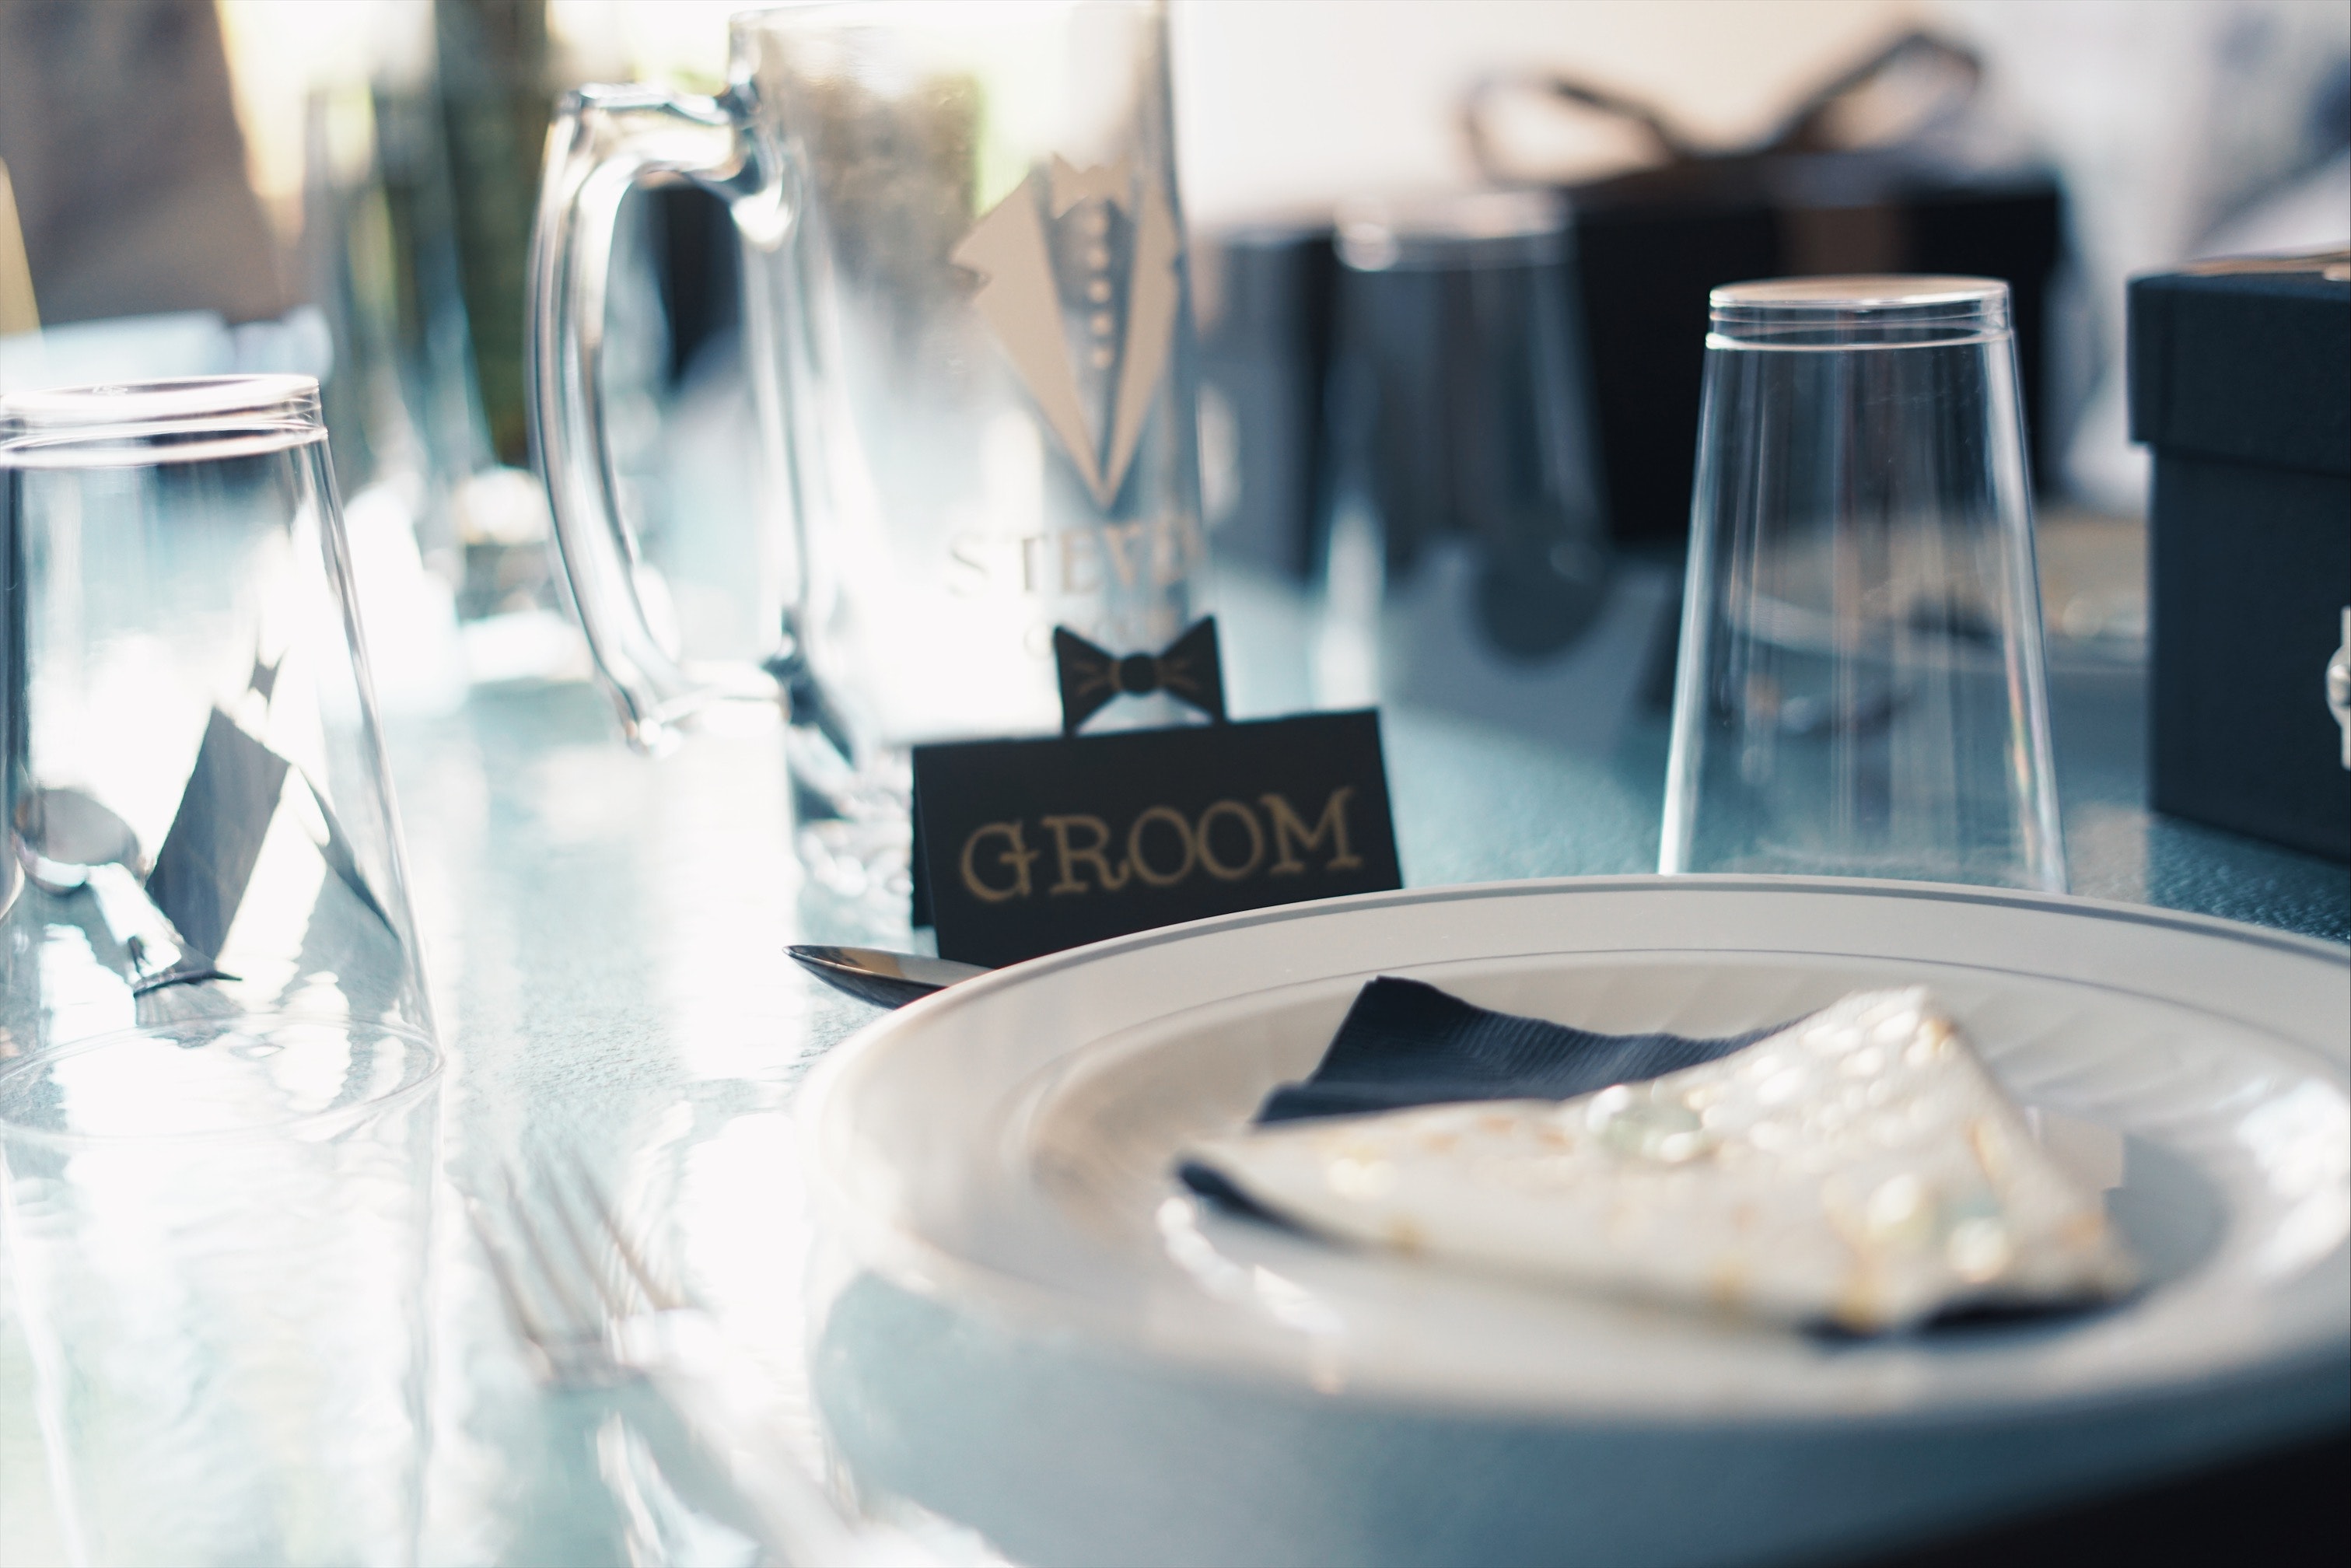
table, restaurant, glass, drink